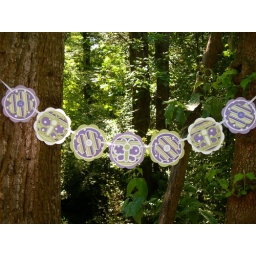
in lavender, sage green and white